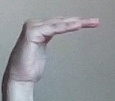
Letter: haa